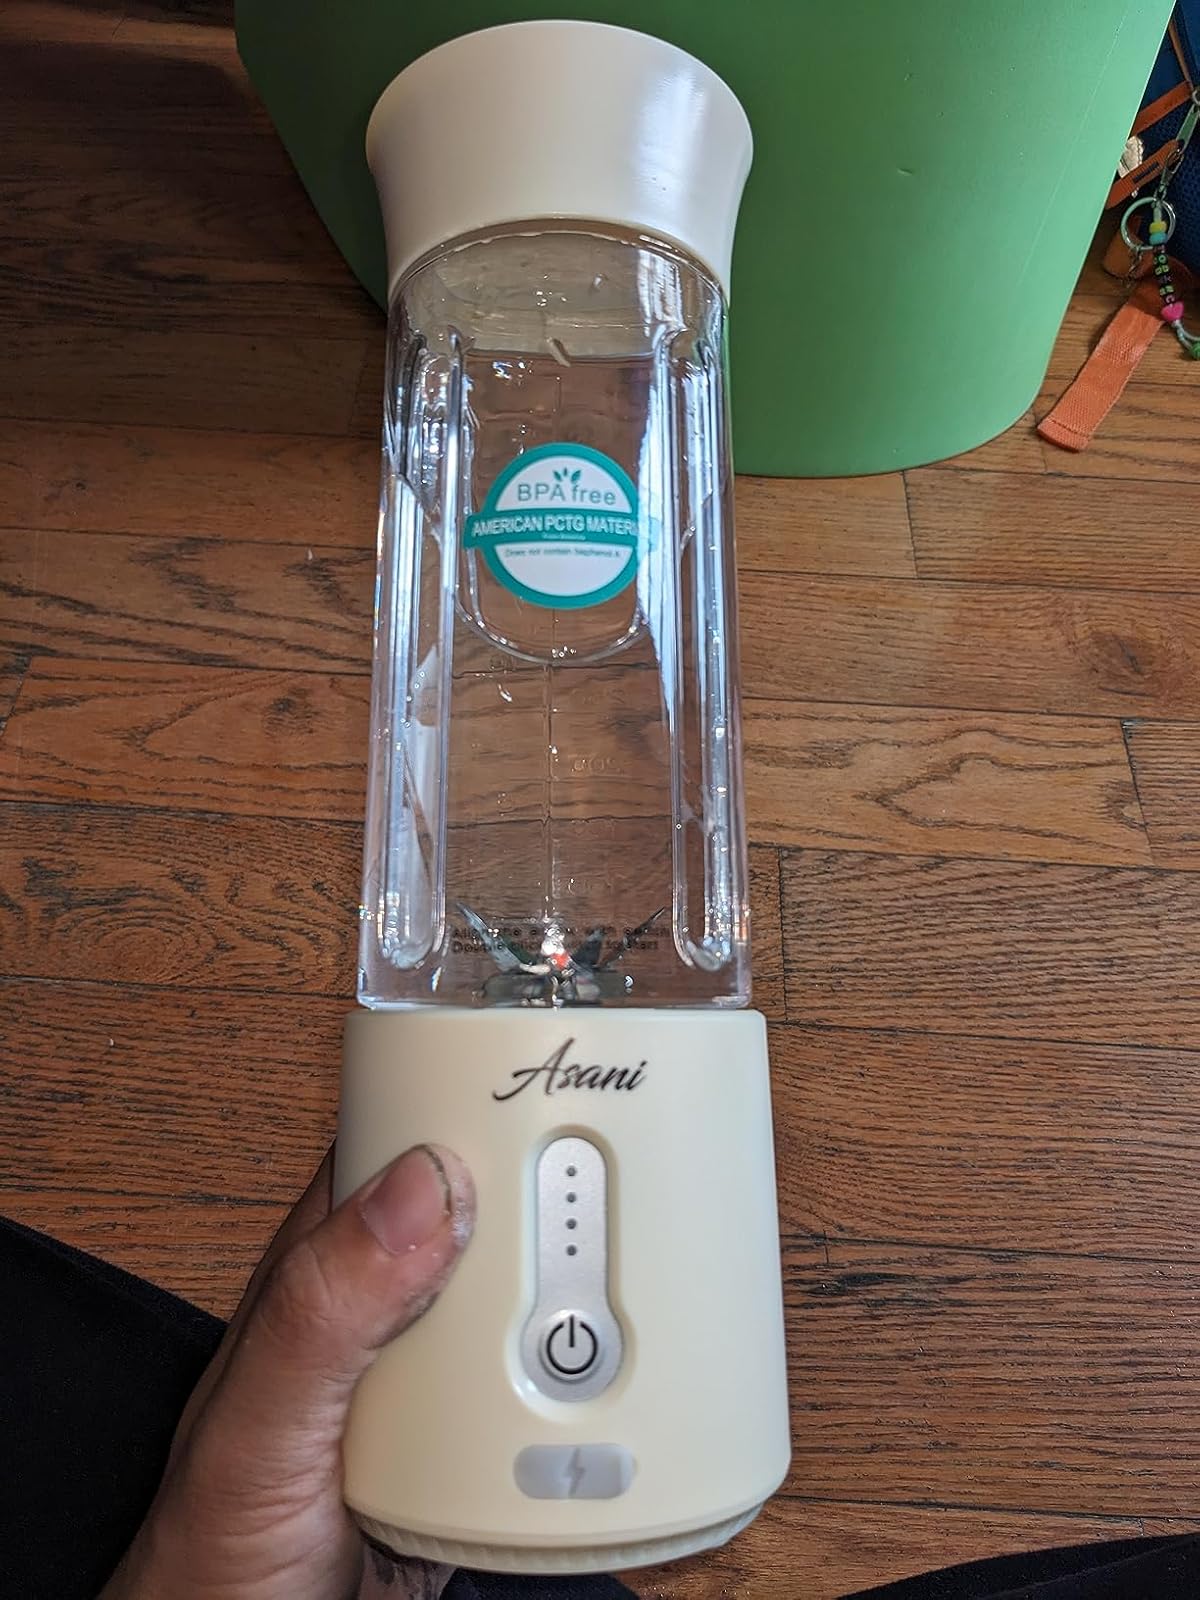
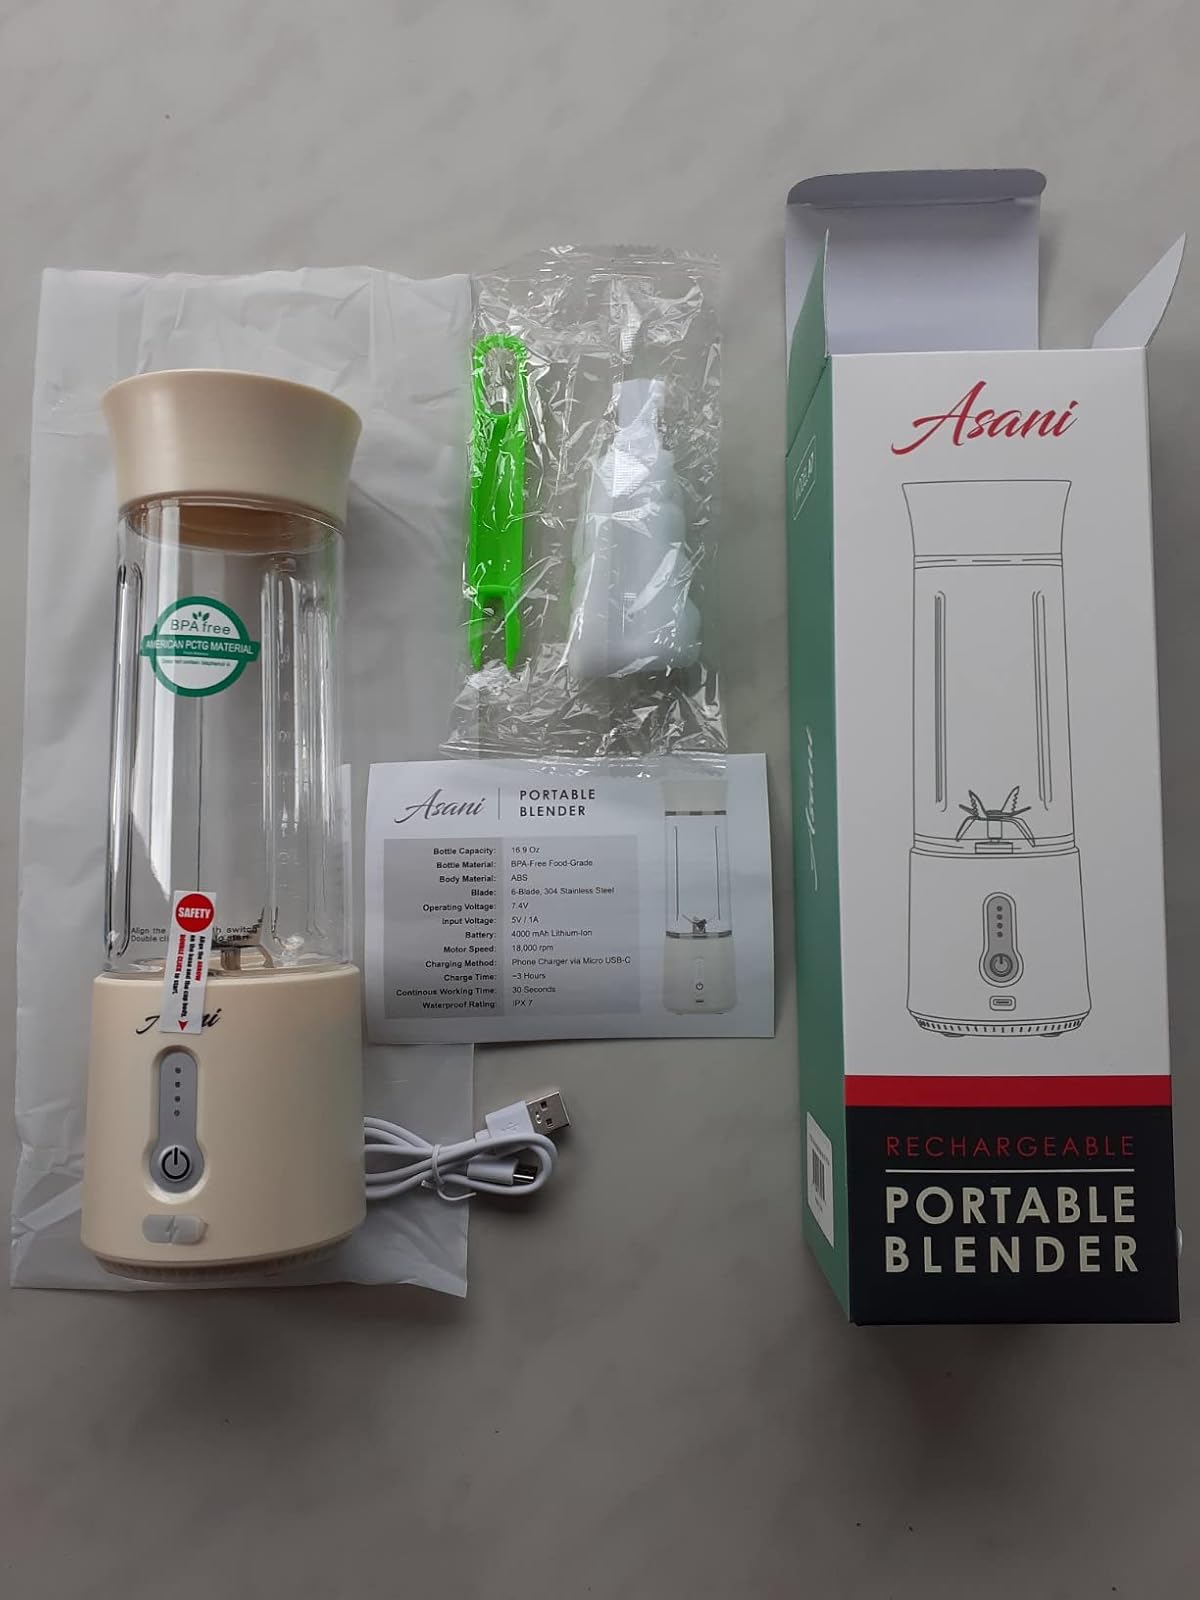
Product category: items_blender
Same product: yes